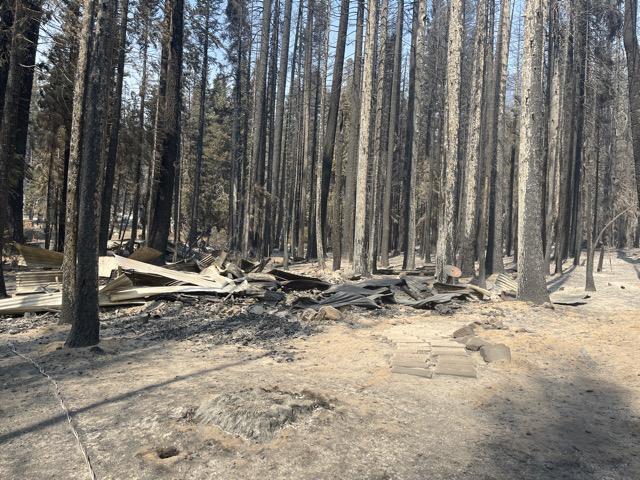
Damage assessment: destroyed